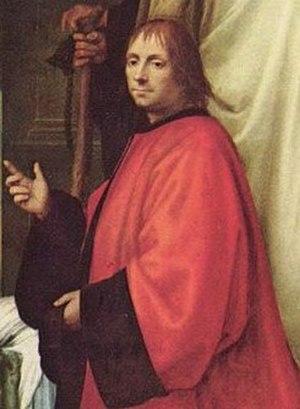
Ferry Carondelet, humaniste de la Renaissance et archidiacre de Besançon occupa de hautes fonctions auprès du pape Jules II et au service de Marguerite d'Autriche, fille de l'empereur Maximilien Iᵉʳ de Habsbourg.